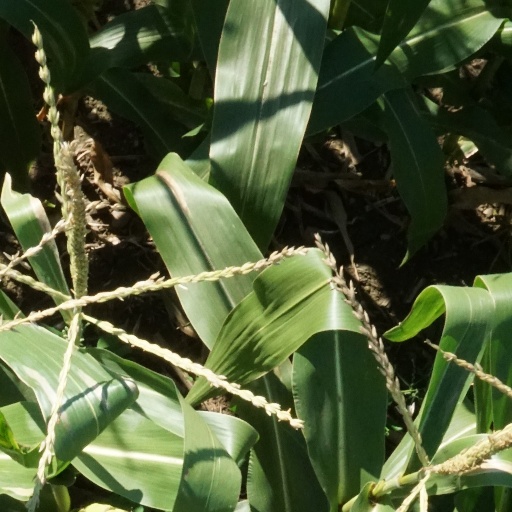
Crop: maize; corn